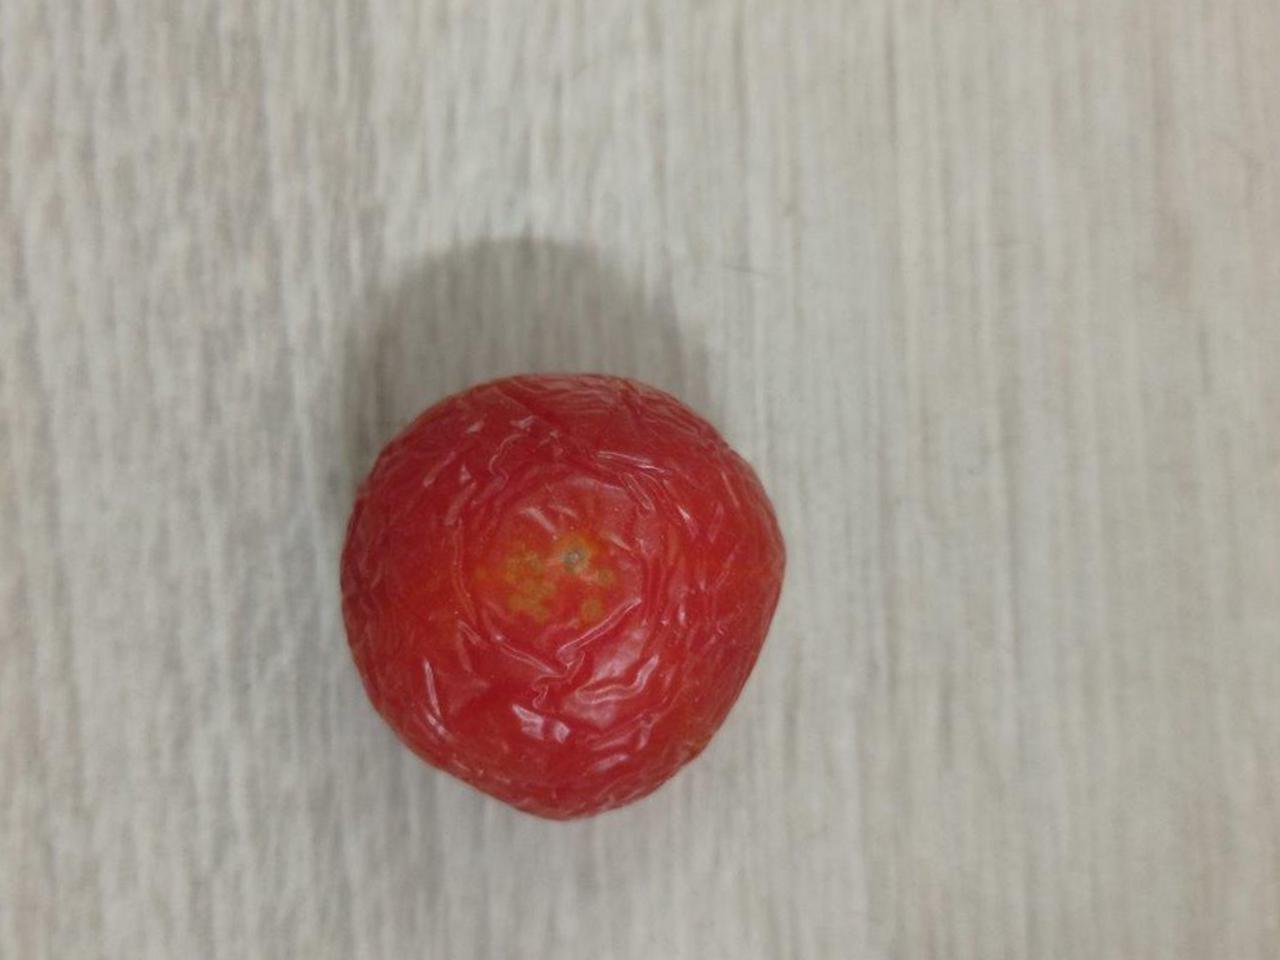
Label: Rotten